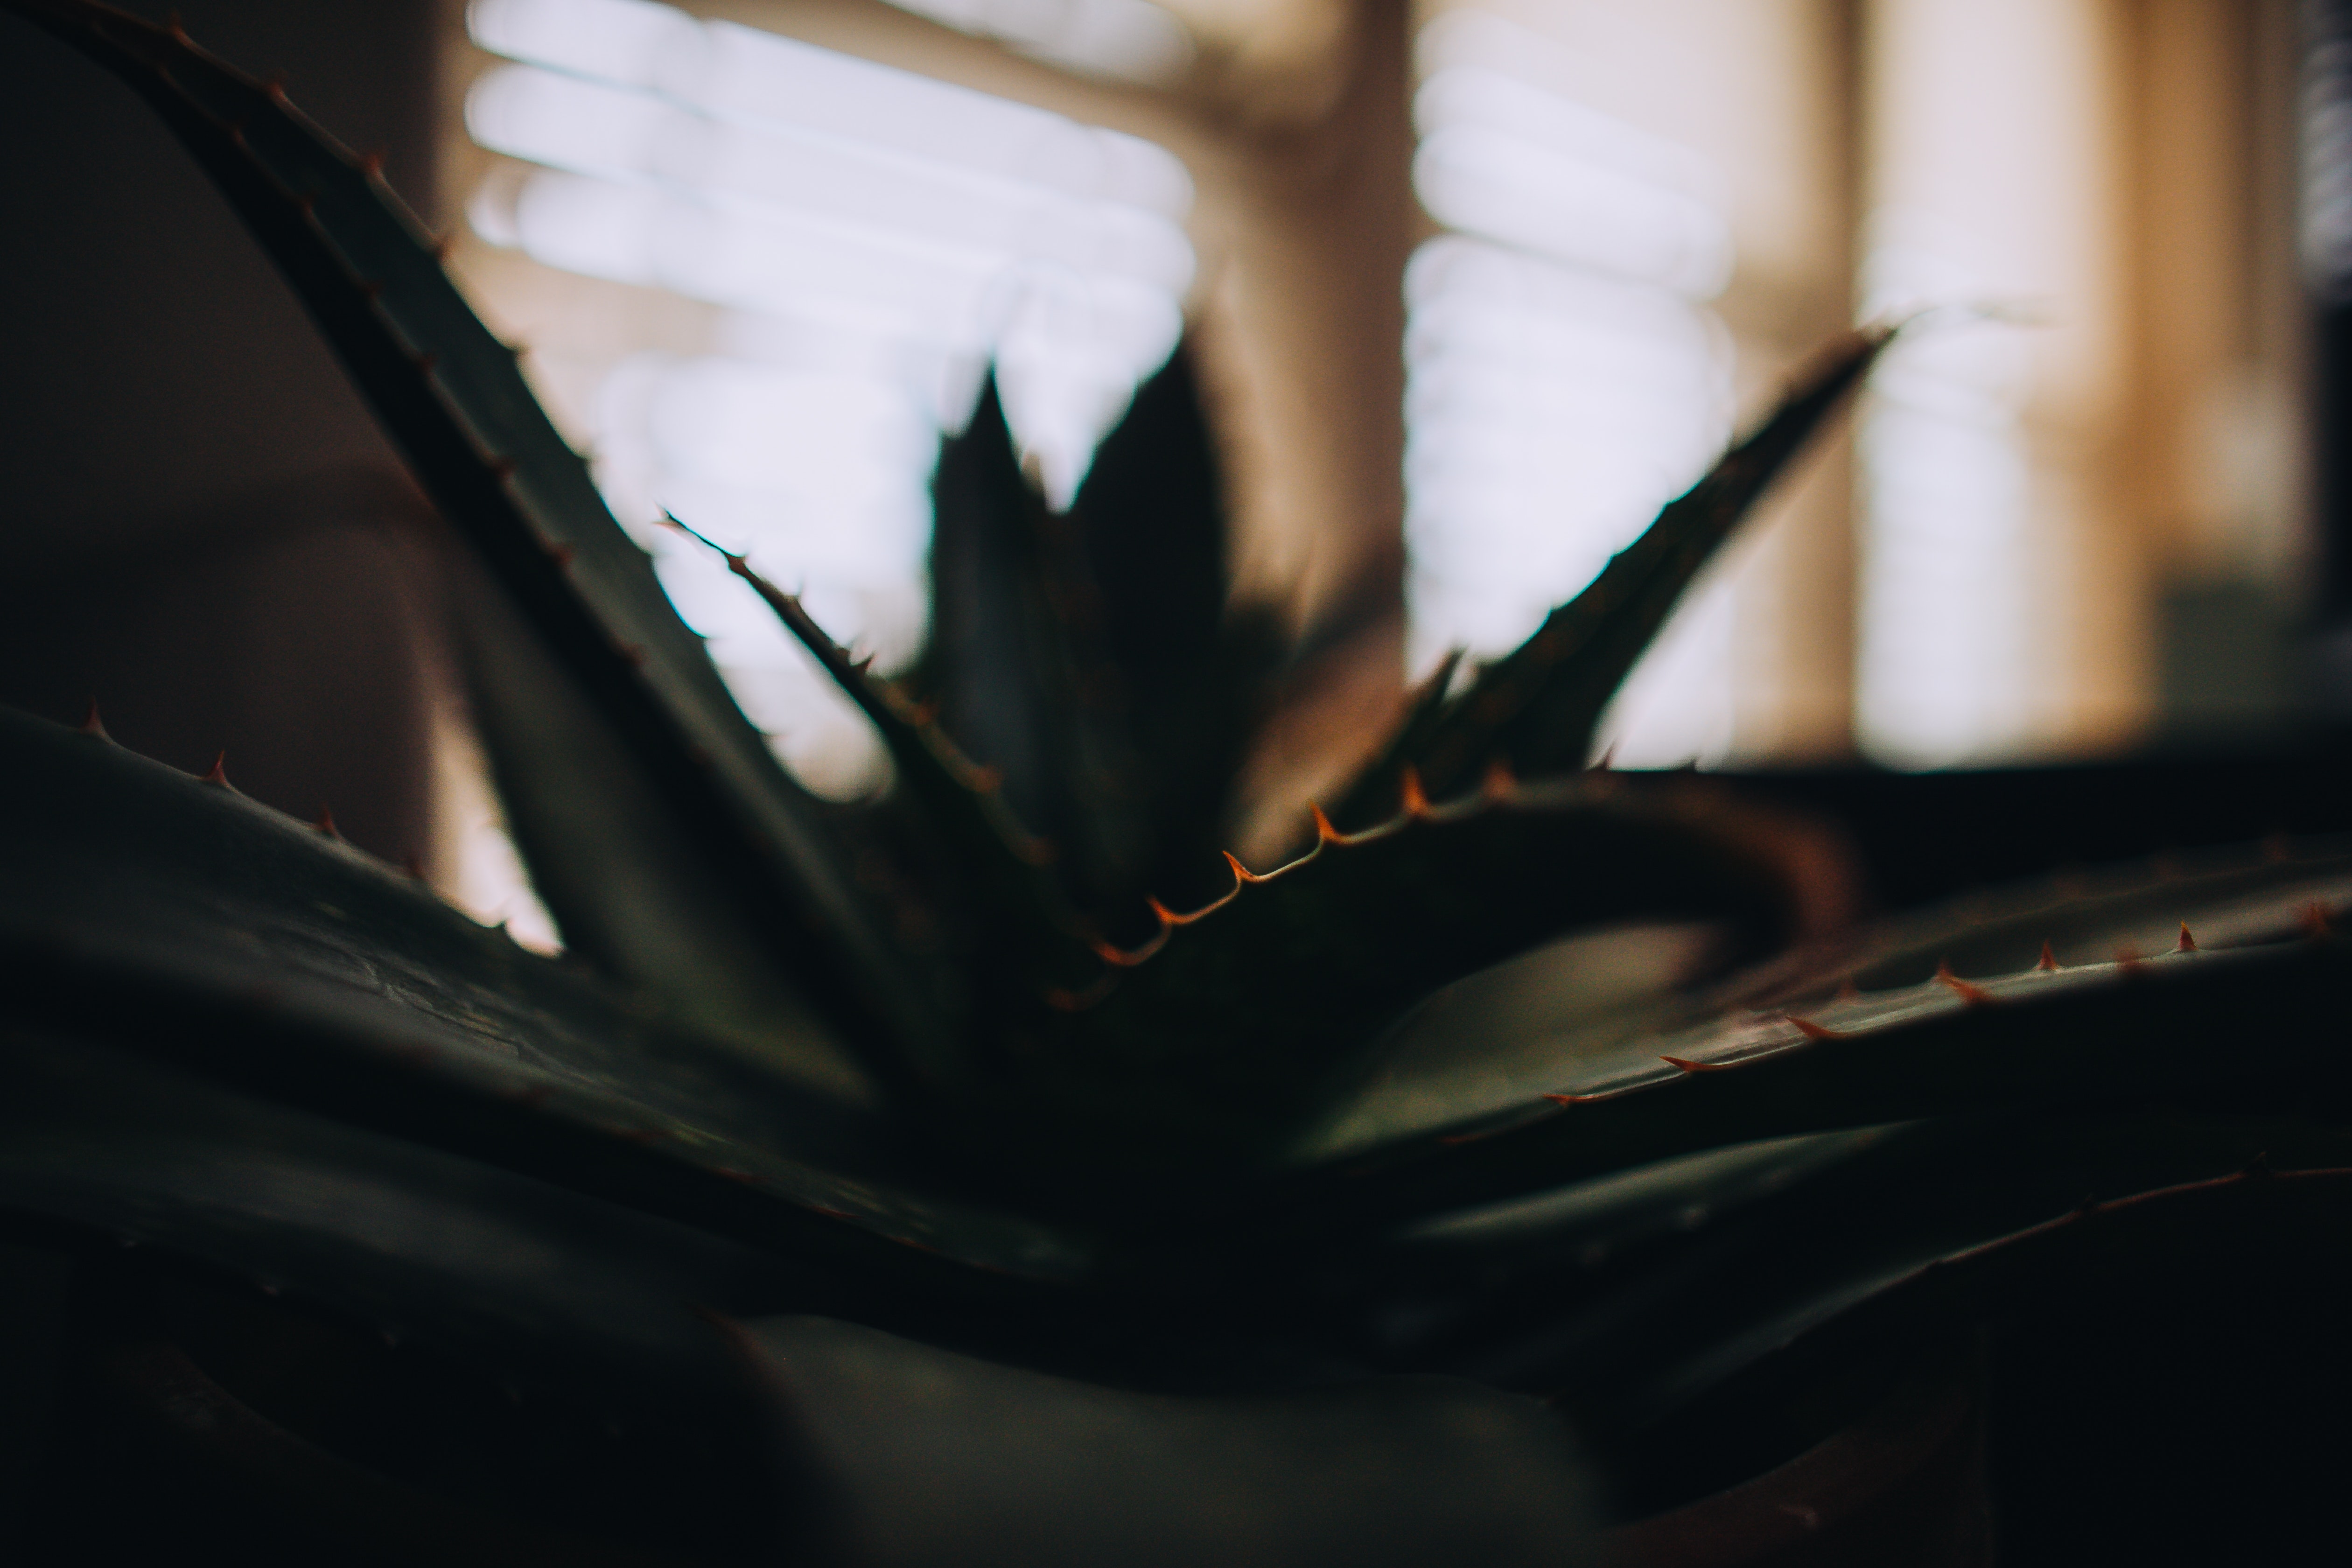
light, leaf, plant, botany, Tints and shades, tree, agave, flower, photography, black and white, plant stem, shadow, perennial plant, succulent plant